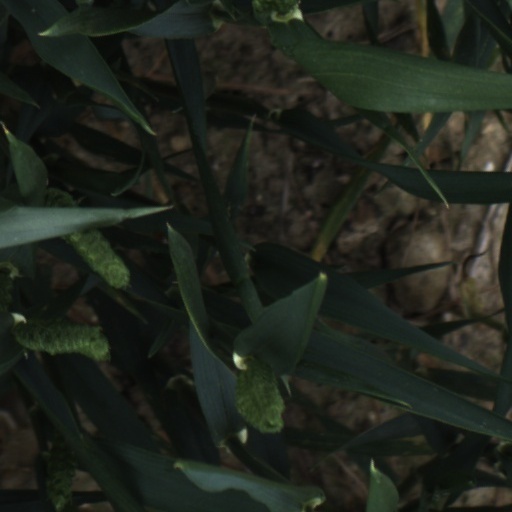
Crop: wheat